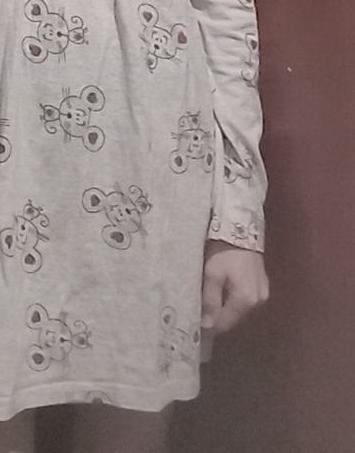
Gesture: no_gesture